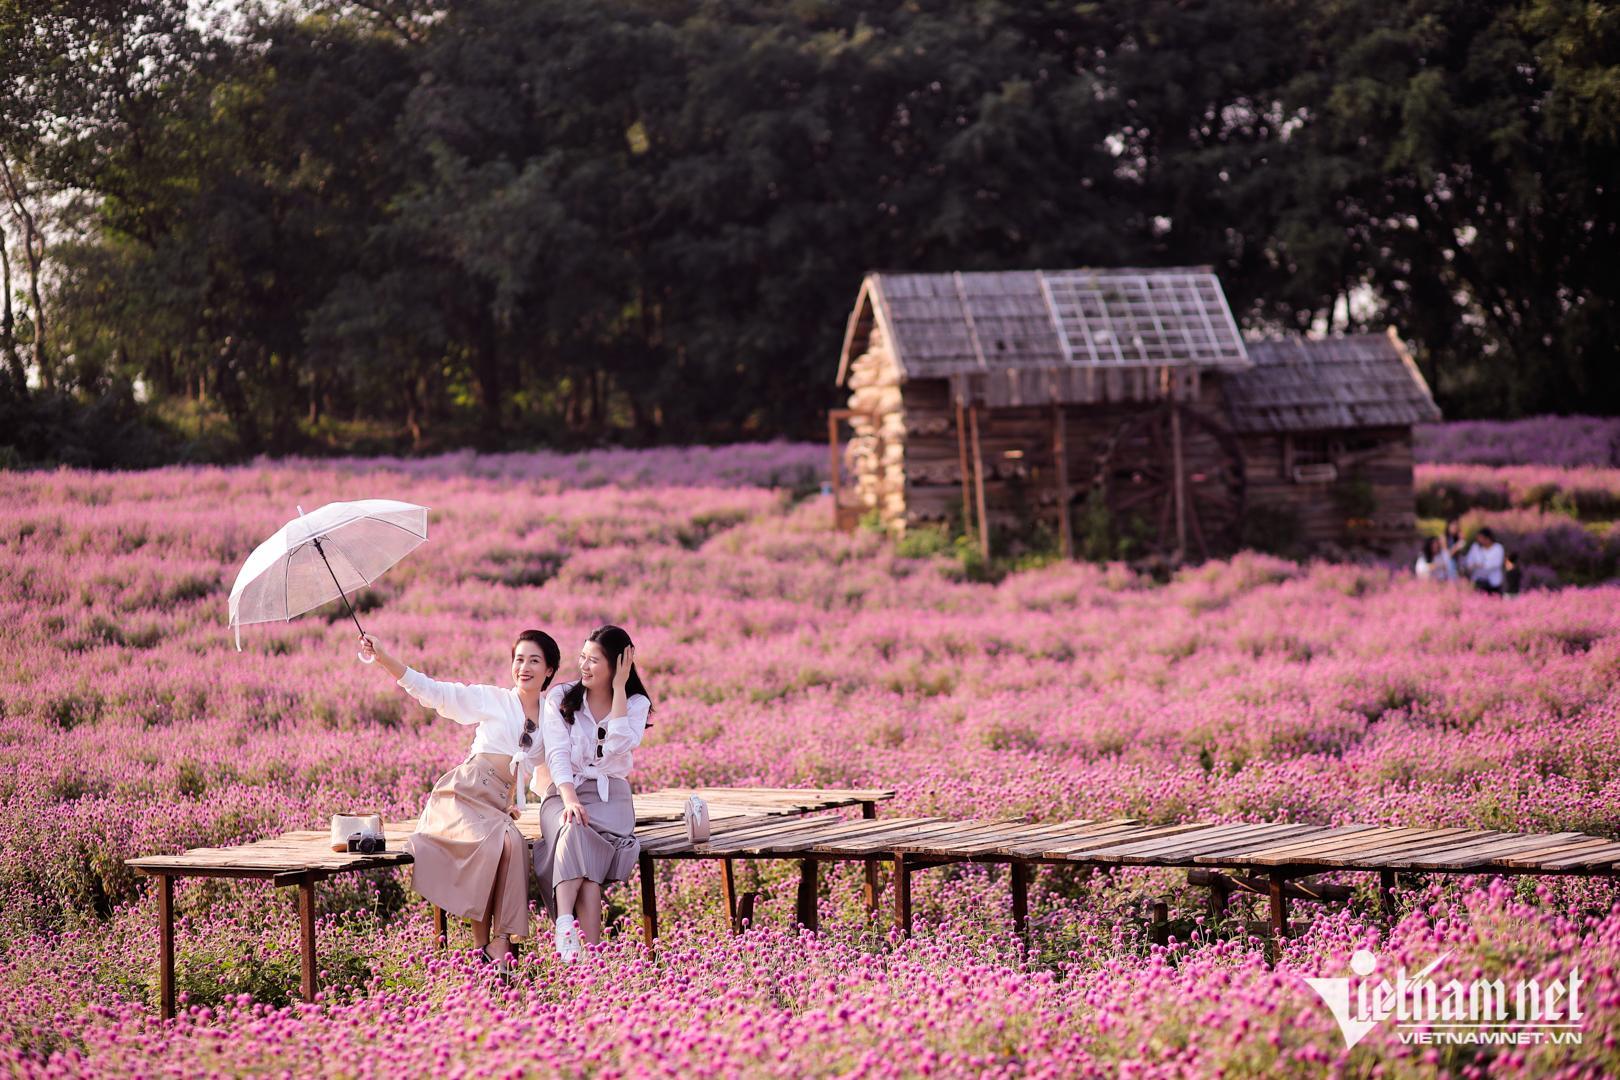
có hai cô gái đang ngồi ở trên một cây cầu gỗ